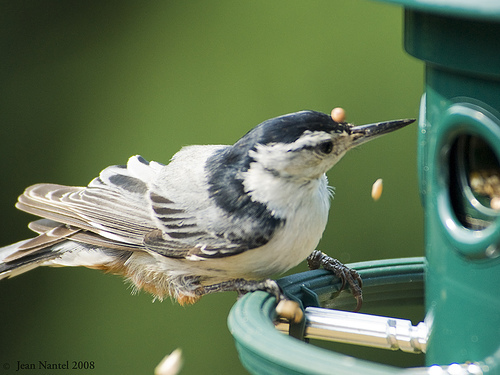
a small bird with blue and white feathered bird with along sharp beaka small bird with a long sharp beak, brown and white wings and a black stripe over the shoulders and crown.
this is a white bird with brown wings and a black crown on its head.
a small bird with a black beak, black crown, along with white underbelly and white-grey plumage.
this bird is white and black in color with a very sharp black beak, and white eye rings.
this white bird has a black crown and nape and a long pointed beak.
a bird with a black bill, white breast and white belly.
the bird is light ivory in color with a black head.
this bird has a black crown with white throat and long black beak.
this bird is white with black and has a long, pointy beak.
Species: White Breasted Nuthatch